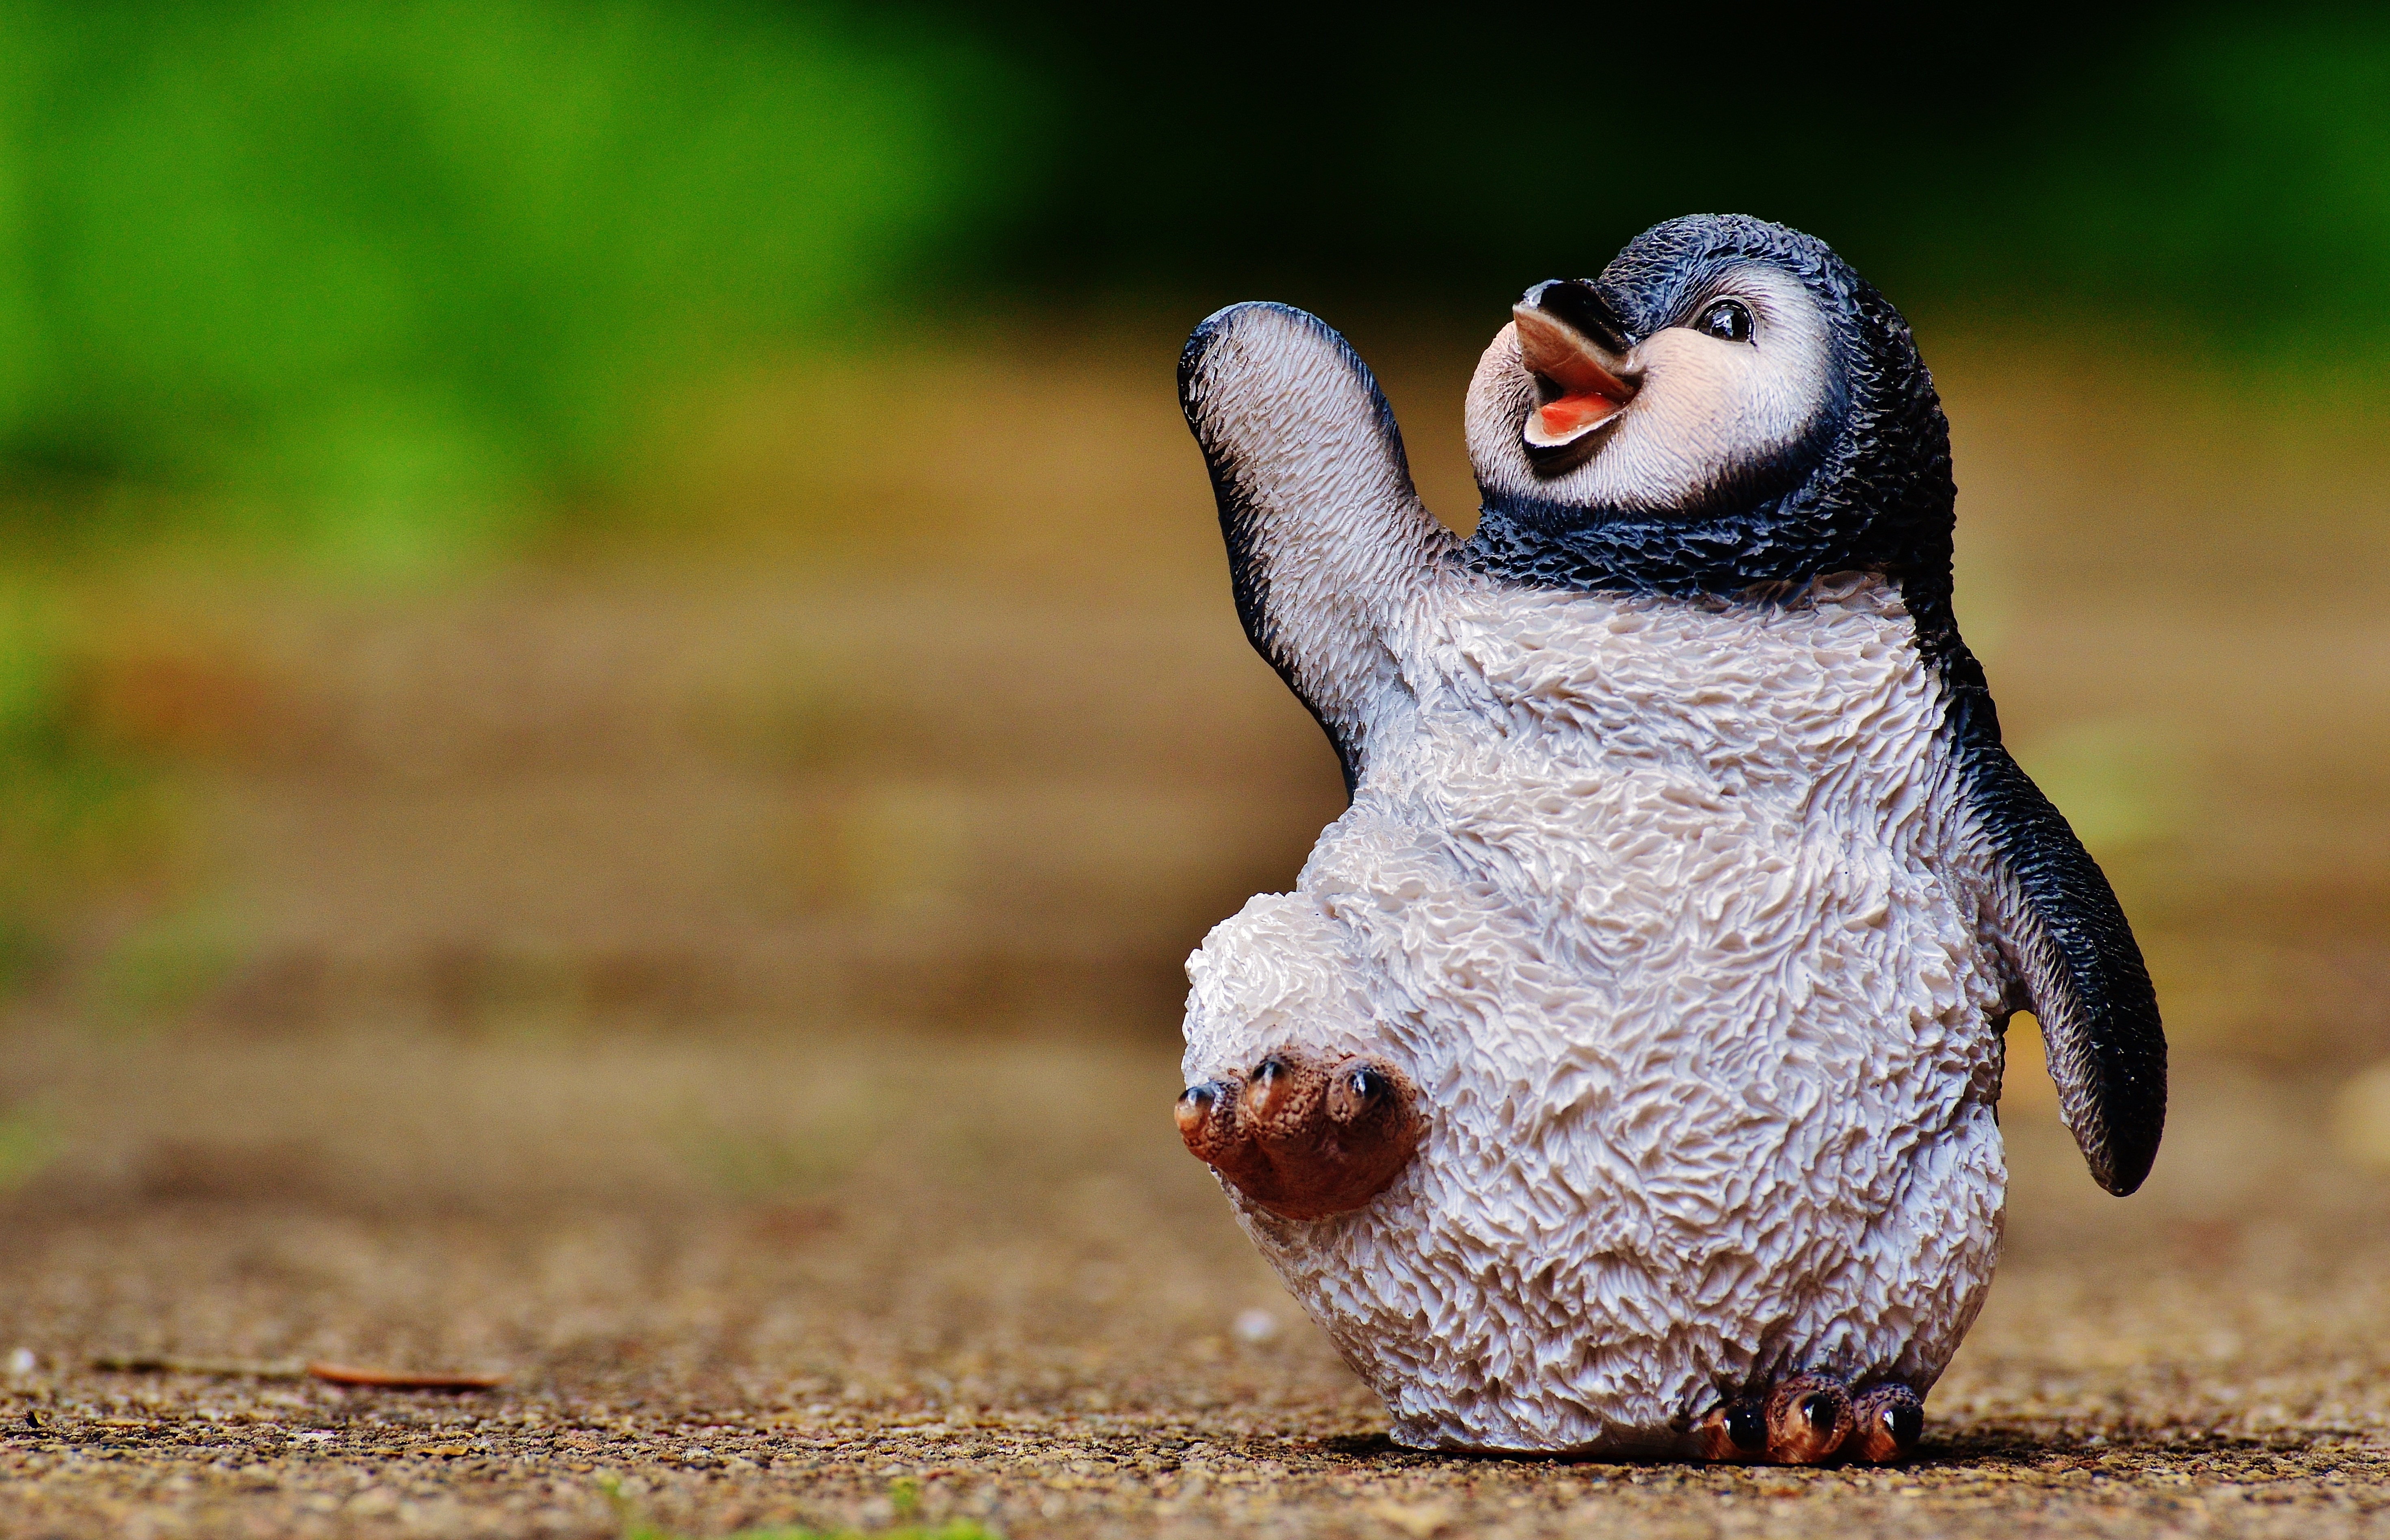
bird, sweet, animal, cute, wildlife, dance, beak, fauna, penguin, puffin, deco, close up, figure, vertebrate